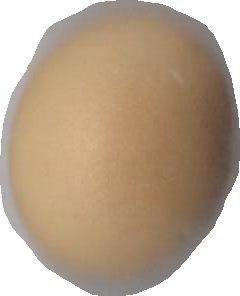
Variety: Grobogan